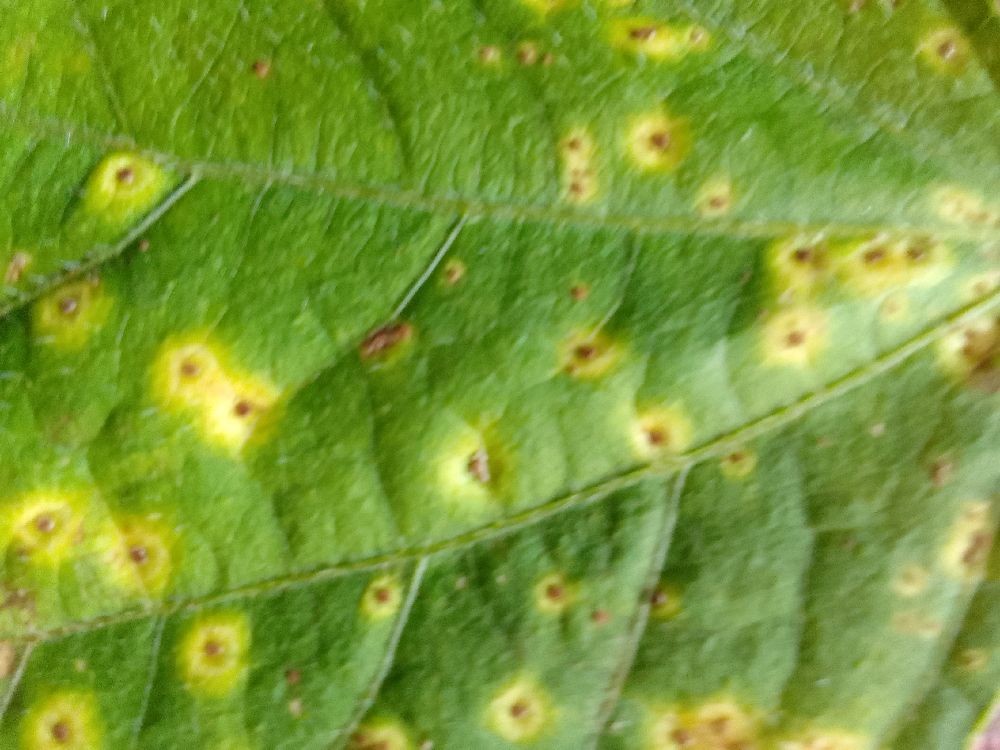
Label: rust